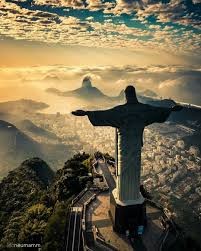
Landmark: Christ the Reedemer